London Scottish Golf Club

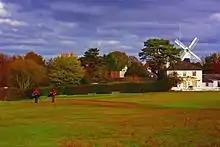
London Scottish Golf Club looking back to Wimbledon windmill

London Scottish Golf Club near the windmill on Wimbledon Common is the third oldest golf club in England.